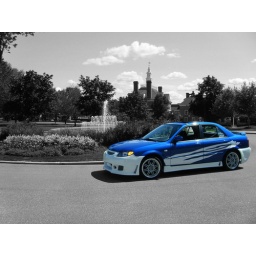
Made a mask around the car and decided to make the background black and white and make that car stand out in color.